Leigh Gibbs

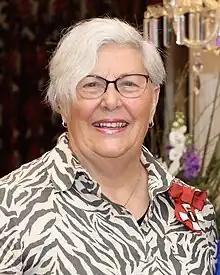
Gibbs in 2023

Leigh Helen Gibbs (born 1956) is a New Zealand retired netball player who played for the national team on 61 occasions and was captain for the 1987 World Netball Championships when New Zealand won the gold medal. She was made an Officer of the New Zealand Order of Merit (ONZM) in 2001.